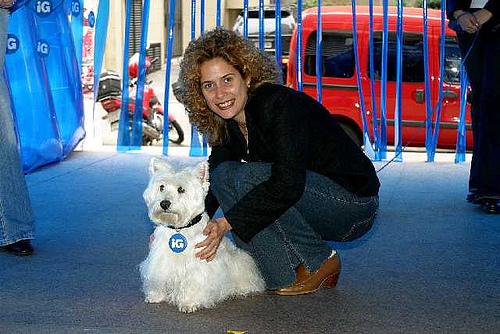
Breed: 209-n000040-West_Highland_white_terrier